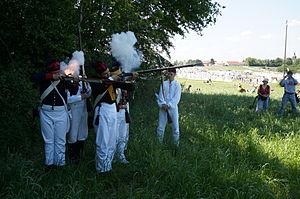
Lors de la reconstitution du bi-centenaire de la bataille de Montmirail.
Le fusil est un type d'arme à feu pourvu d'un canon long et d'une crosse d'épaule. Leurs déclinaisons utilisées dans le monde civil s'apparentent aux fusils de chasse et aux carabines de chasse.